Bandar Tun Hussein Onn MRT station

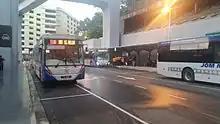
An Image of Bandar Tun Hussein Onn MRT station

The Bandar Tun Hussein Onn MRT station is a Mass Rapid Transit (MRT) station in Bandar Tun Hussein Onn, located in Cheras Selatan commune, Hulu Langat region, Selangor, Malaysia. It serves as one of the stations on the Klang Valley Mass Rapid Transit (KVMRT) Kajang line. It was opened on 17 July 2017, together with the Phase 2 opening of the MRT line, along the Muzium Negara- stretch.